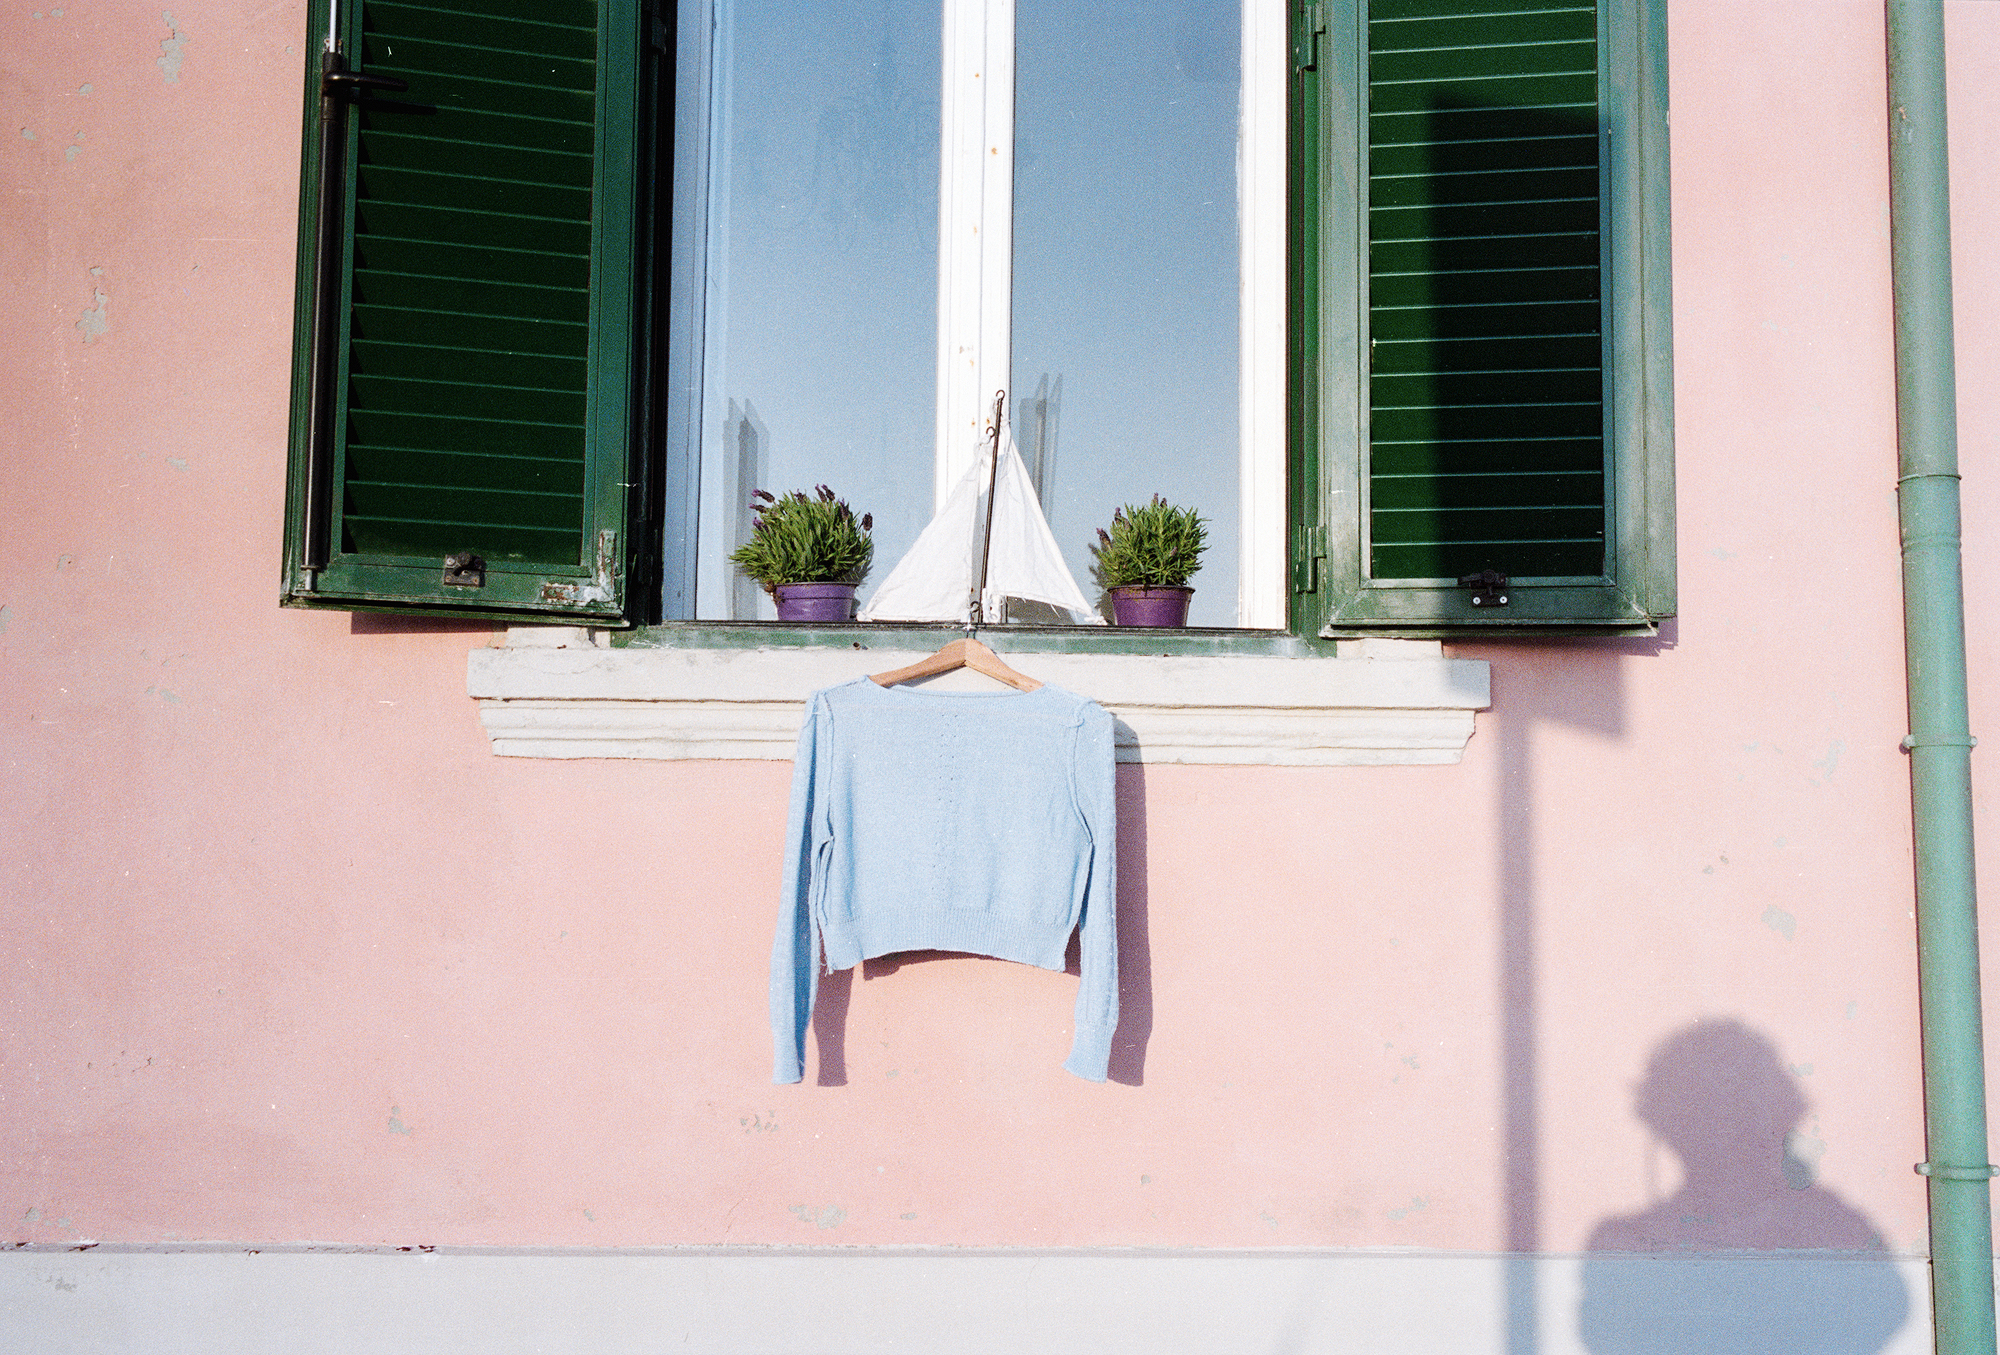
window, plant, fixture, azure, blue, wood, rectangle, paint, building, line, Material property, window blind, facade, Tints and shades, symmetry, window covering, electric blue, curtain, window treatment, shade, door, room, sash window, clothes hanger, font, street fashion, siding, t shirt, molding, linens, visual arts, uniform, shorts, glass, sportswear, daylighting, denim